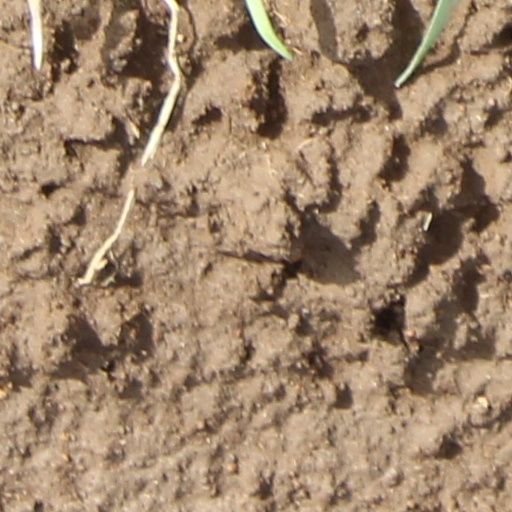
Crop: wheat